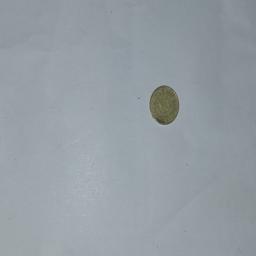
Label: 5_Old_Back